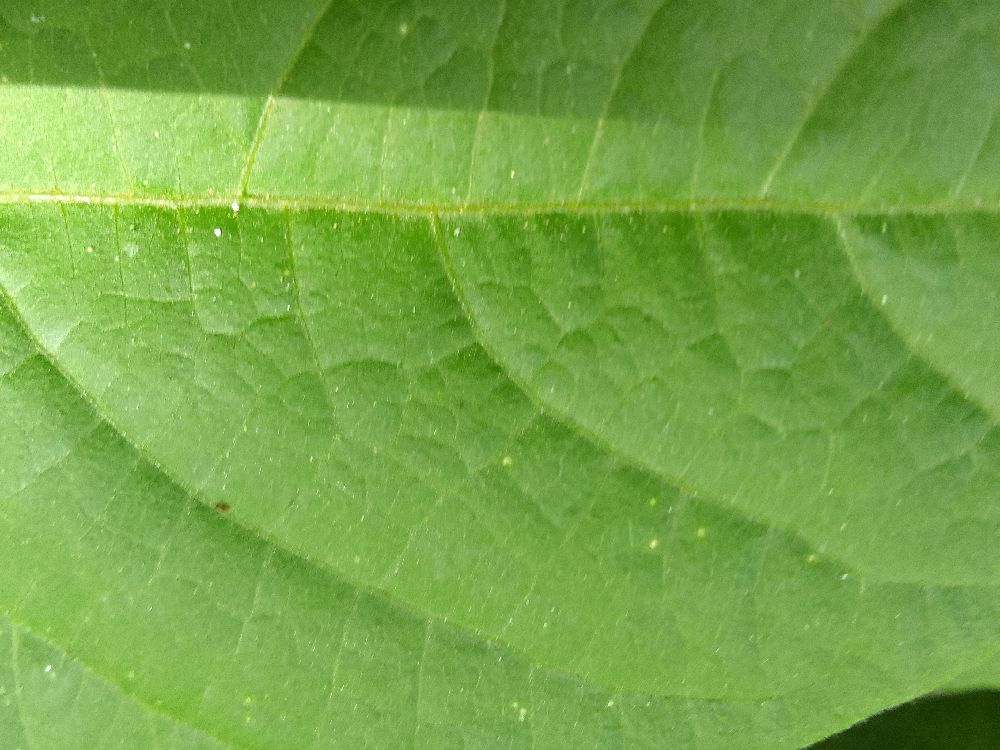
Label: healthy